Avar Unarunnu

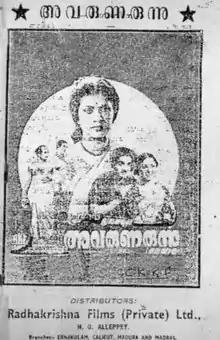
Poster

Avar Unarunnu is a 1956 Indian Malayalam-language film, directed by N. Sankaran Nair and produced by G. Govindapillai. The film stars Prem Nazir and Miss Kumari. It also stars Sathyan and Bahadoor. The lyrics were written by Pala Narayanan Nair and Vayalar Rama Varma. The musical score was by V. Dakshinamoorthy.